2023 NBA Finals

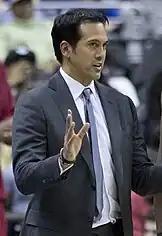
Head coach Erik Spoelstra led the eighth-seeded Heat to their sixth NBA Finals under his tenure.

After losing in Game 7 of the Eastern Conference finals as the top seed in the Eastern Conference the previous season, the Heat barely qualified for the playoffs in 2023. They regressed from their 53–29 record the previous season and finished with a record of 44–38, their worst since the 2018–19 season. Additionally, they finished the regular season ranked dead last in points per game and were the only team in the league to qualify for the playoffs with a negative point differential. Although they finished 7th in the regular season standings, Miami had to go through two play-in games to extend their season, losing to the Atlanta Hawks in the first and defeating the Chicago Bulls in the second, earning the 8th seed in the NBA playoffs.